Duluth Transit Authority

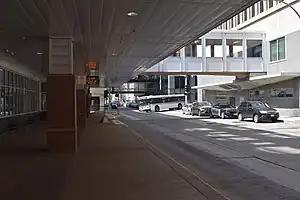
Duluth Transportation Center in 2023

The DTC was built in February 2016, replacing an existing parking ramp. The building was designed by LHB Corporation and constructed by Mortenson Construction.